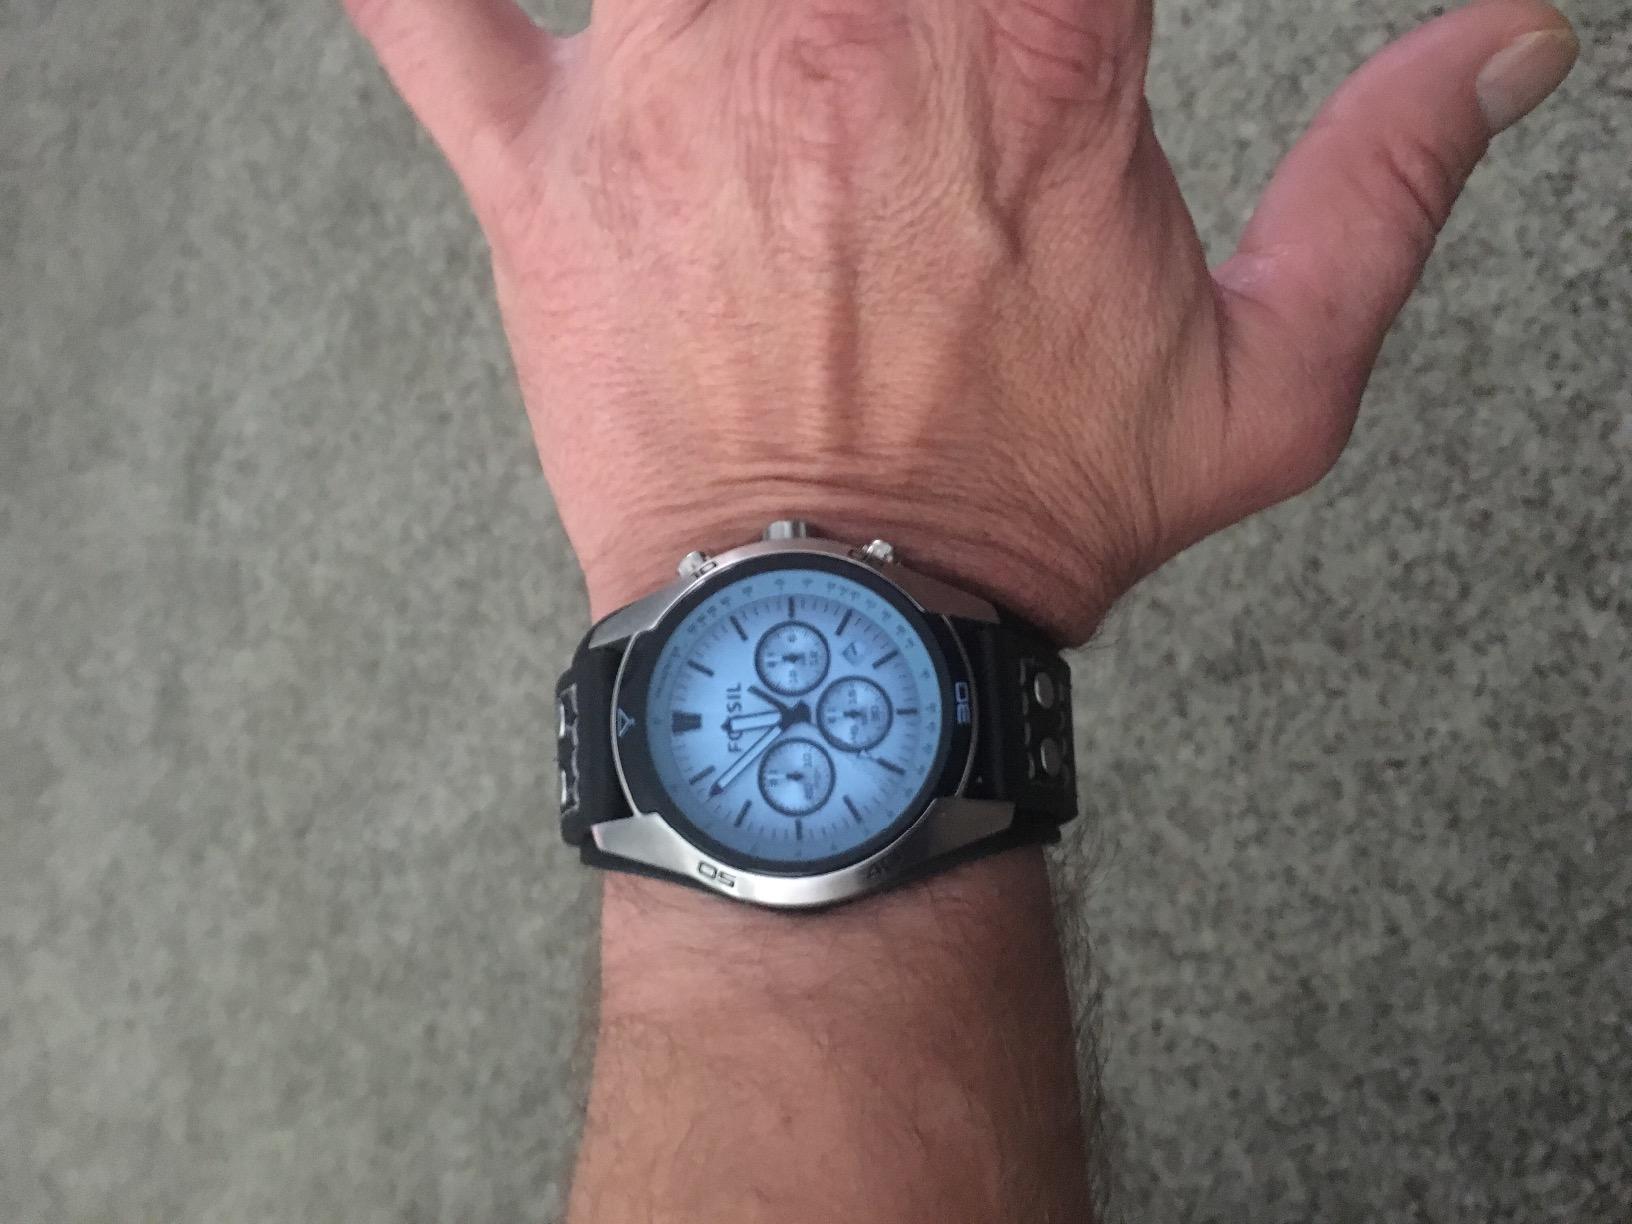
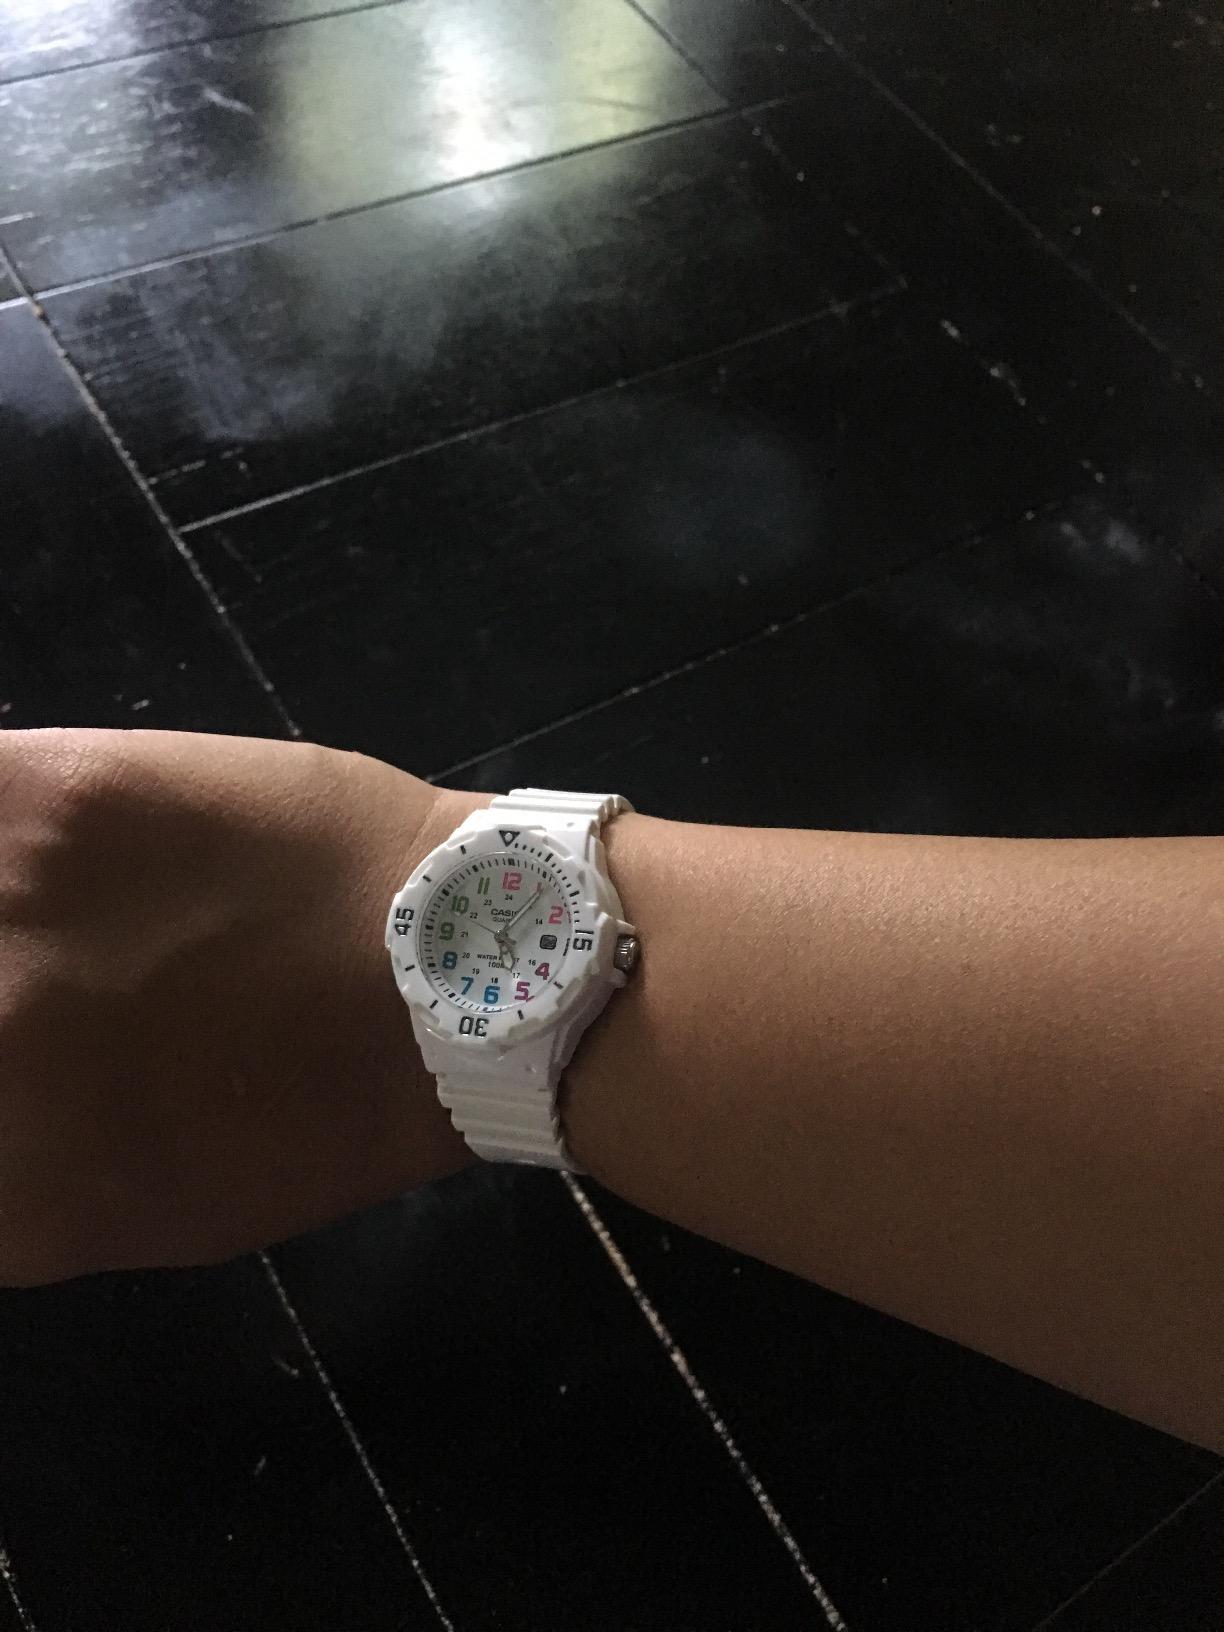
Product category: accessories_watch
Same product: no